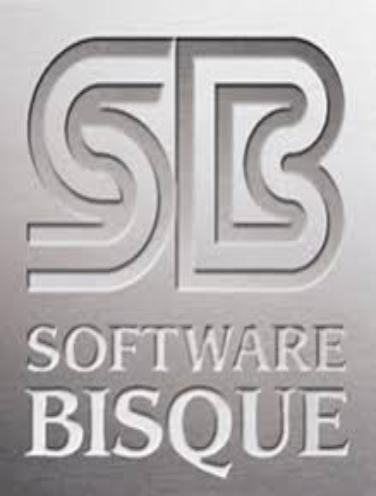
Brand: bisque
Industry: Necessities